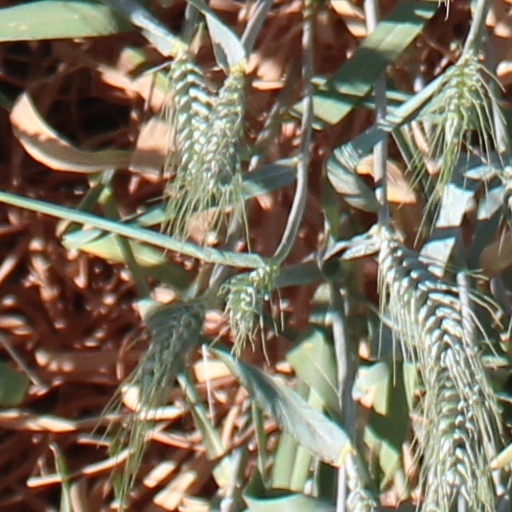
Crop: wheat